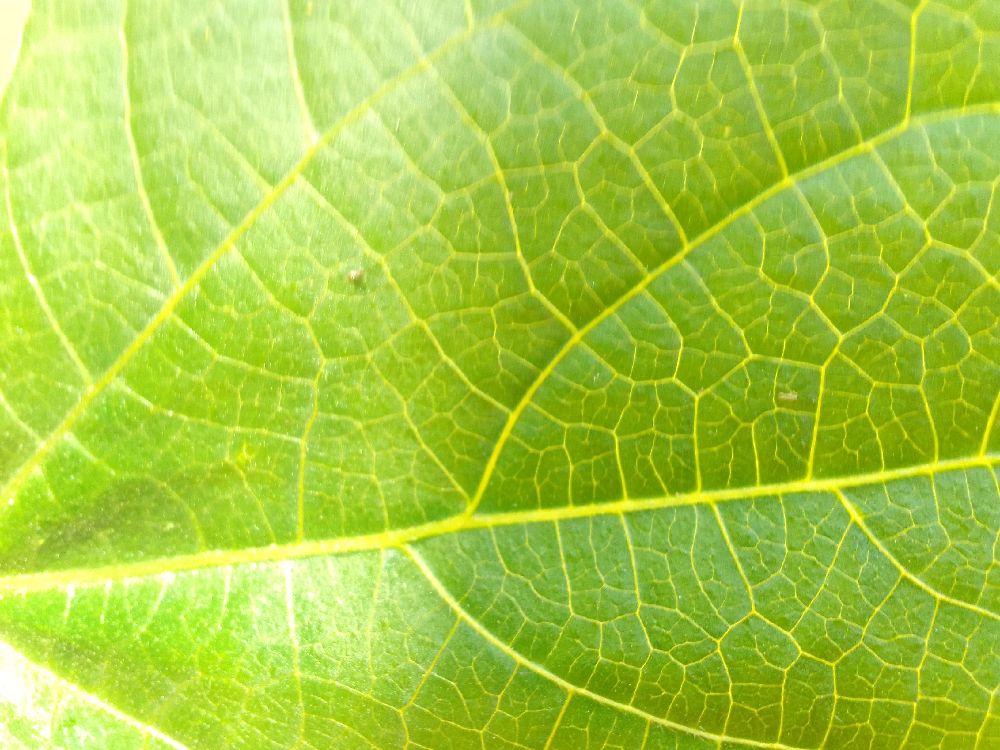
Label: healthy